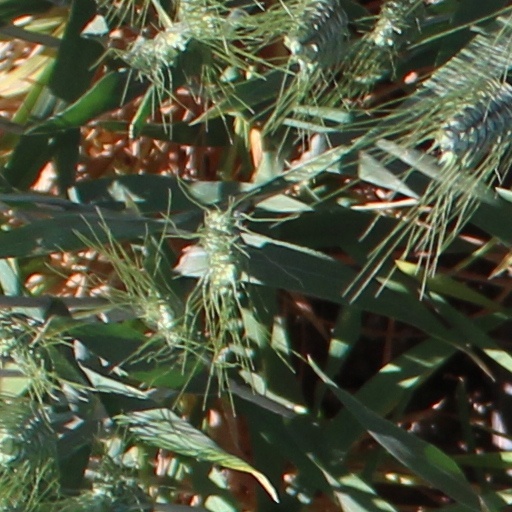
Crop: wheat